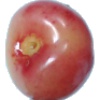
Label: cherry_rainier